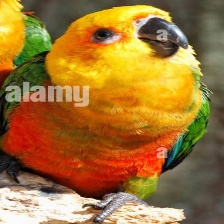
Species: JANDAYA PARAKEET
Scientific name: ARATINGA JANDAYA